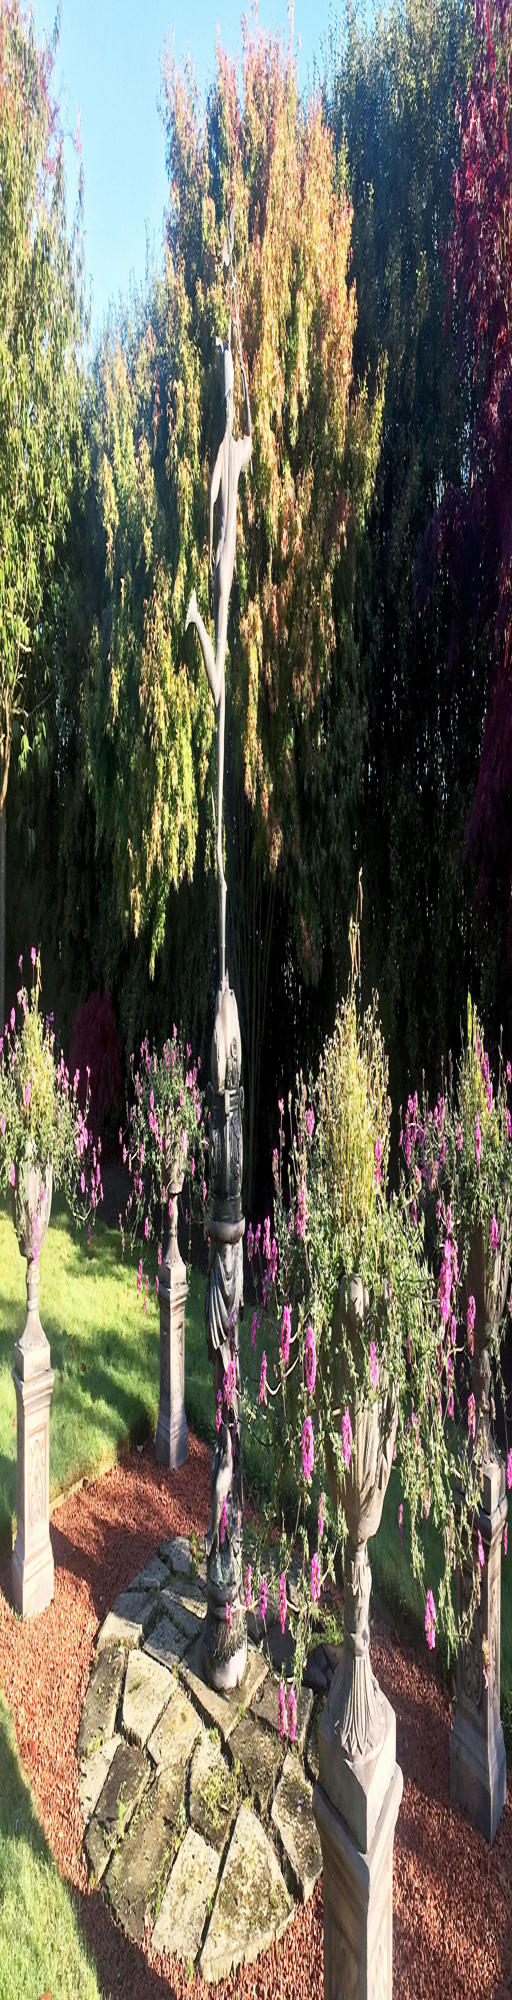
apple , pear , plum and cherry trees grow within the estate 's walled garden